Spare Parts (video game)

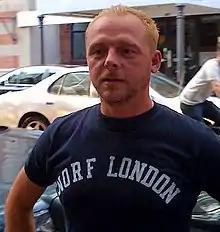
Simon Pegg provides the voice for Con-Rad, the ship's computer.

"Spare Parts" was developed by EA Bright Light and published by Electronic Arts. It was announced June 11, 2010 and subsequently shown three days later at the Electronic Entertainment Expo. The ship's computer is voiced by English actor Simon Pegg, known for the lead role in "Shaun of the Dead". Pegg cited HAL 9000 from the "Space Odyssey" series, Mother from the film "Alien", and GERTY from the film "Moon" as inspirations for his character. Of the game's cooperative emphasis, Pegg said during an interview with IGN "it's a great exercise in cooperation [...], it's like team building."